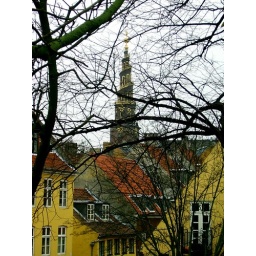
Taken in December 2008. The original church tower try to recreate the Babel Tower.